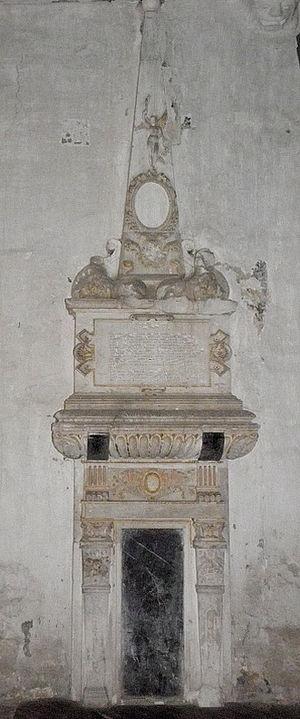
Tombeau de Claude d'Espinay en la collégiale Sainte-Marie-Madeleine de Champeaux (35).
La collégiale Sainte-Marie-Madeleine de Champeaux est une église gothique d'Ille-et-Vilaine datant des XVᵉ et XVIᵉ siècles. L'édifice, également paroissial, recèle un mobilier renaissance exceptionnel, en lien avec la vocation funéraire voulue par ses fondateurs, membres de la maison d'Espinay de Bretagne.
Champeaux est une commune française située dans le département d'Ille-et-Vilaine en région Bretagne, peuplée de 504 habitants.